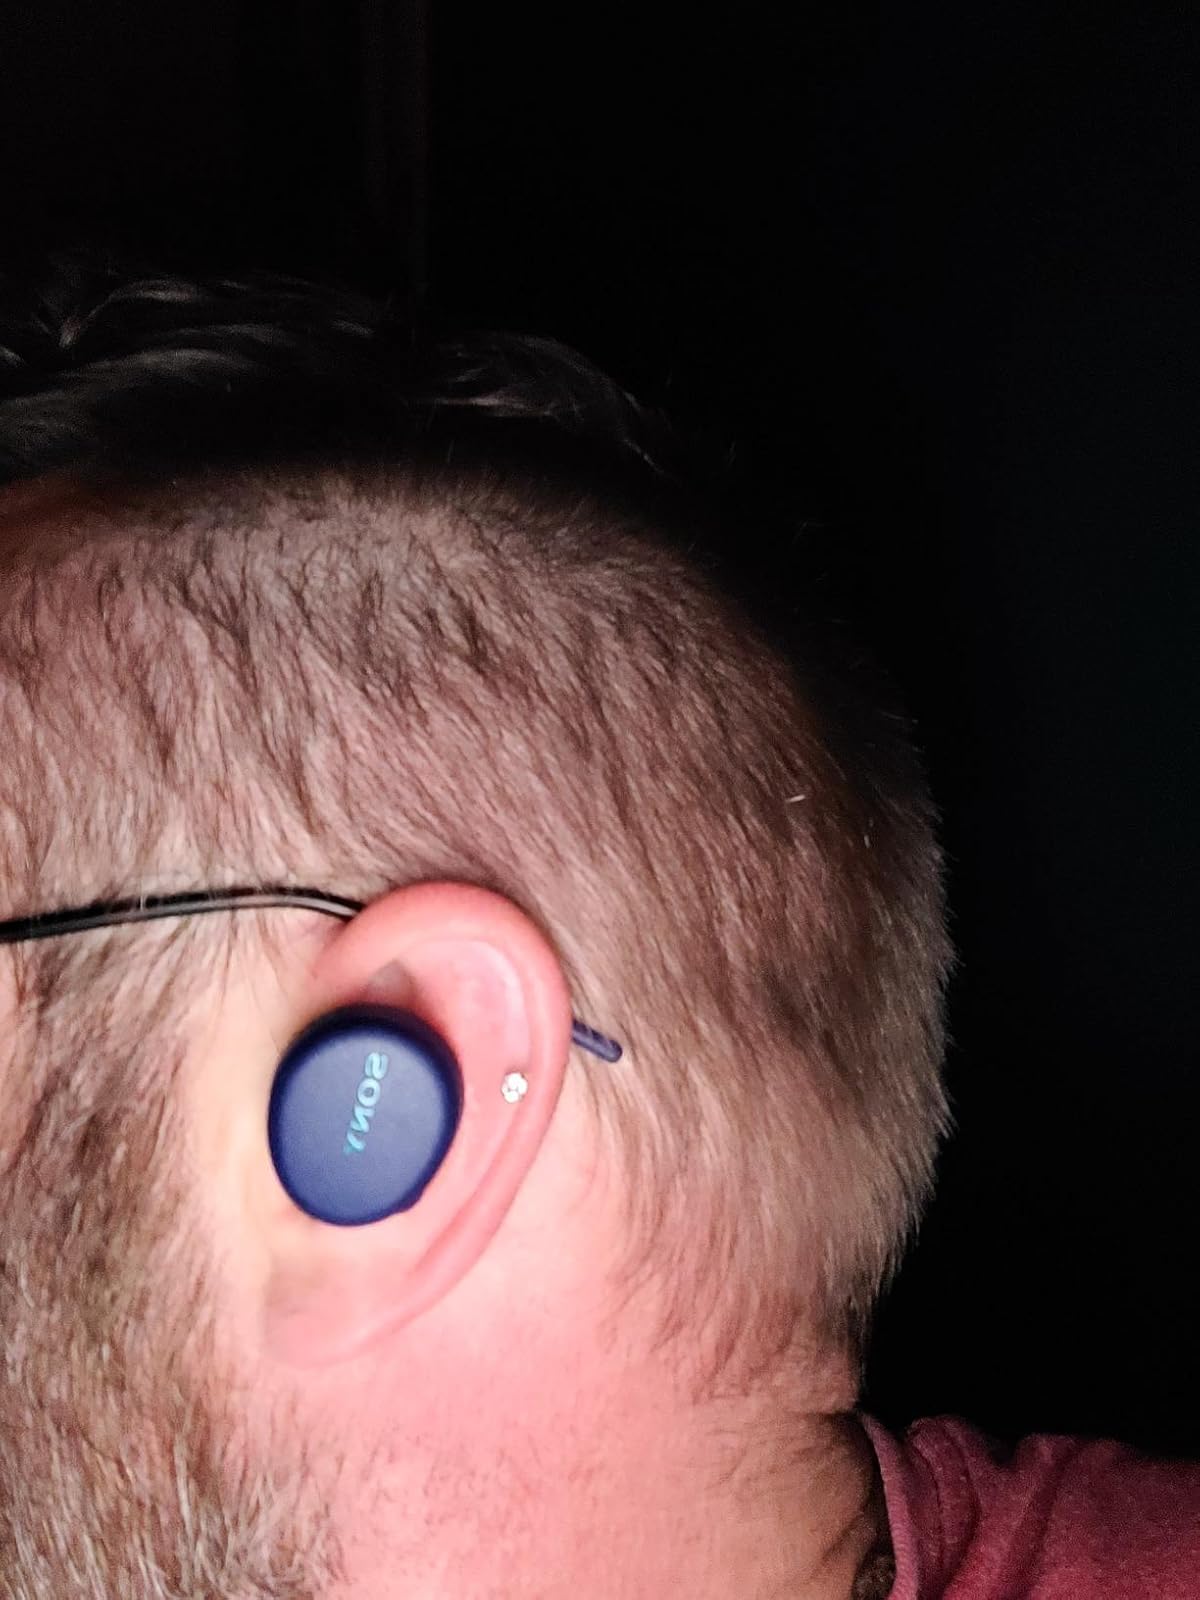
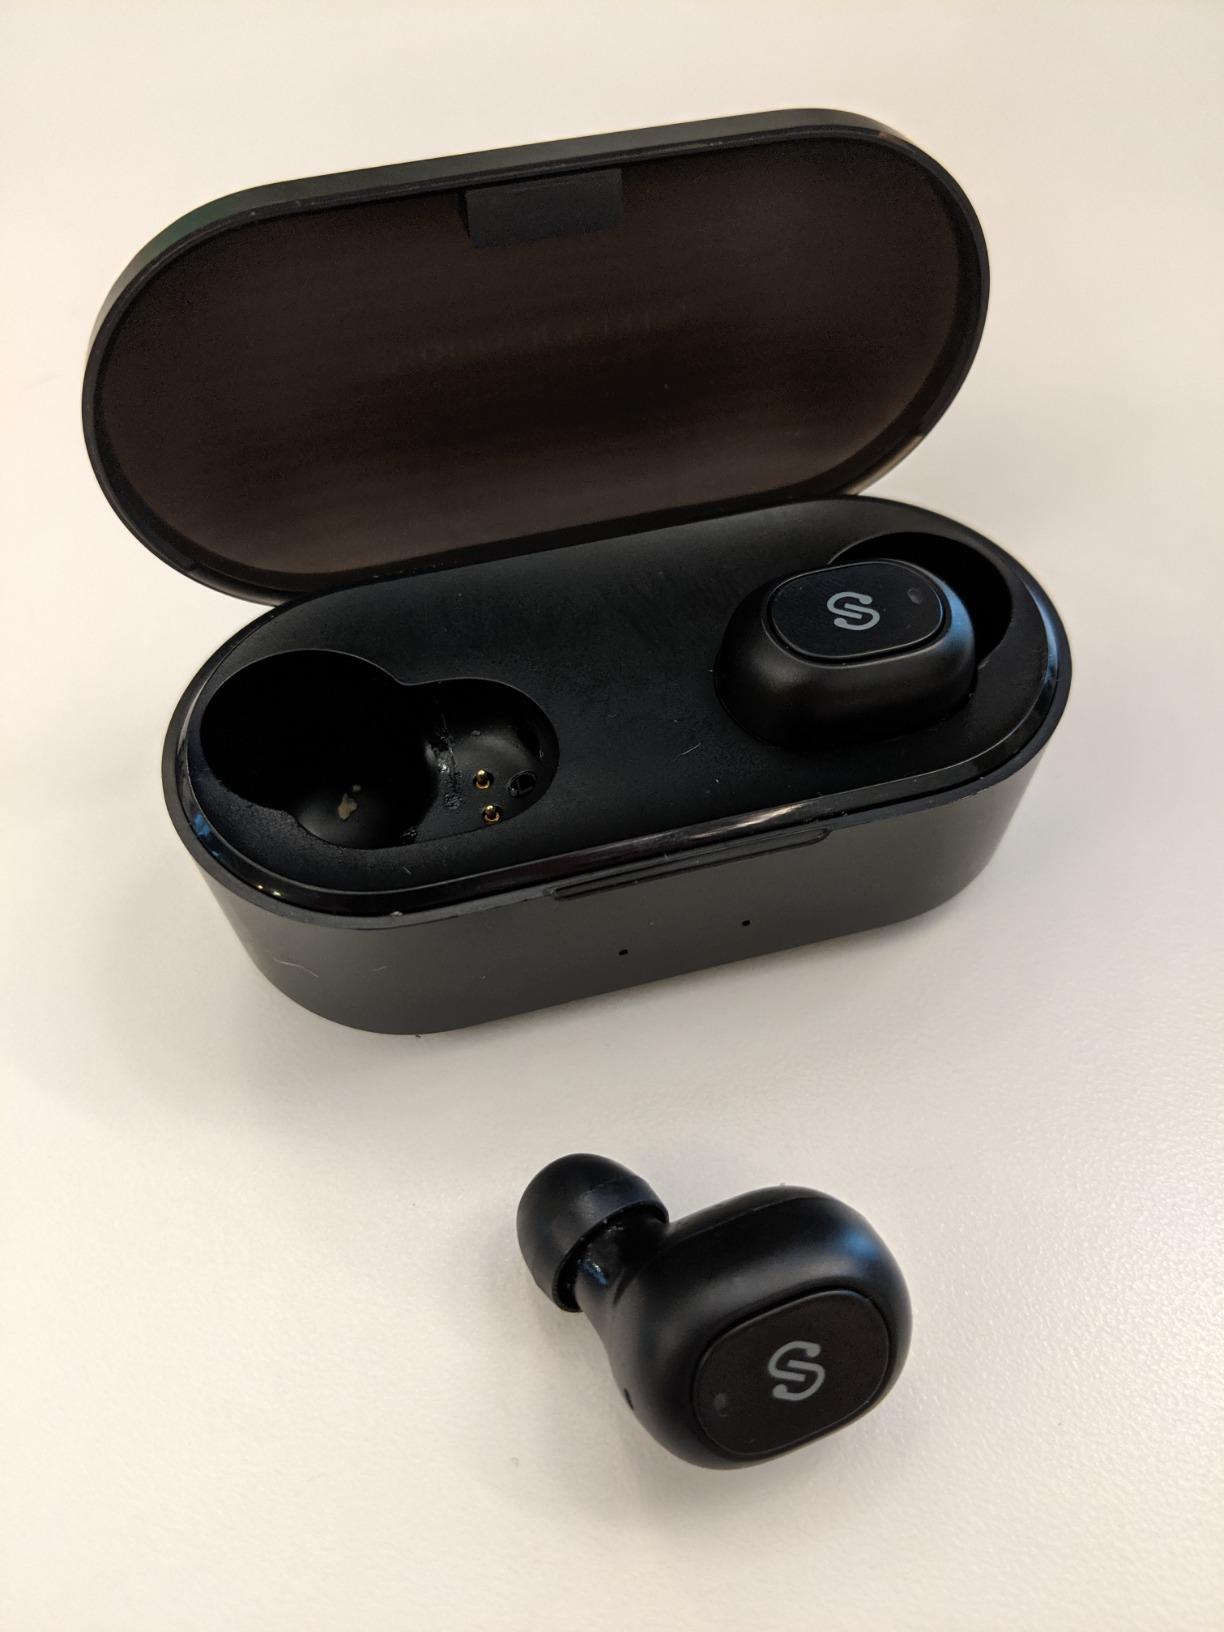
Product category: earbuds
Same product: no